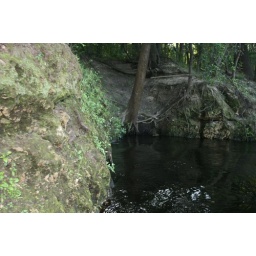
Natural cross in the rock wall along the Suwannee Rver